Campus of the University of Massachusetts Amherst

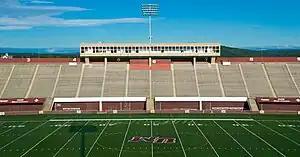
Warren McGuirk Alumni Stadium

The campus of the University of Massachusetts Amherst is located nearly entirely in Amherst, Massachusetts, United States, with a portion located in Hadley. Founded on 310 acres in rural Western Massachusetts, the campus has grown to nearly 1,450 acres.